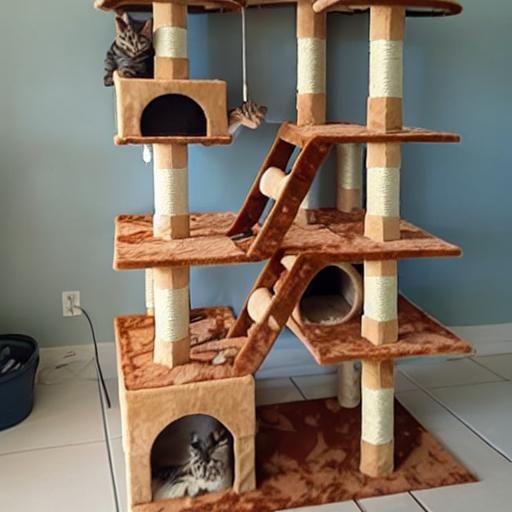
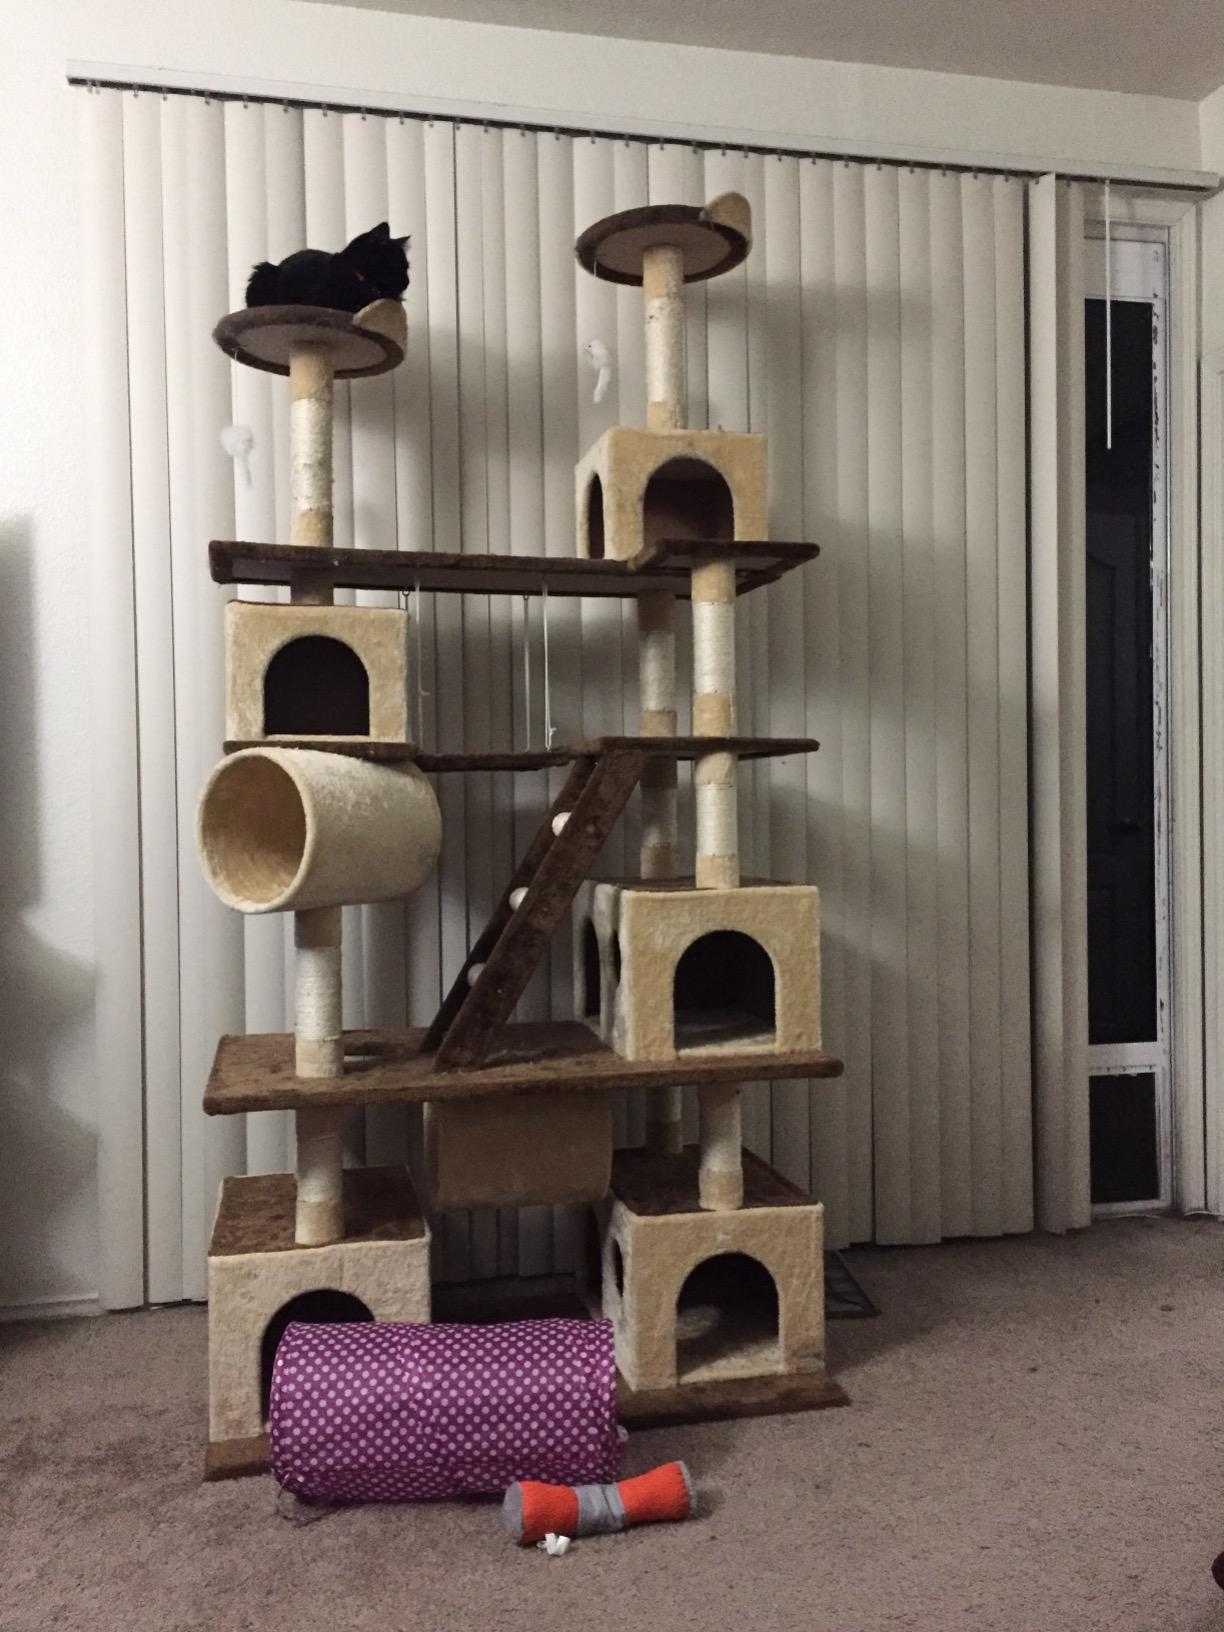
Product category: items_cat tree
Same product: no